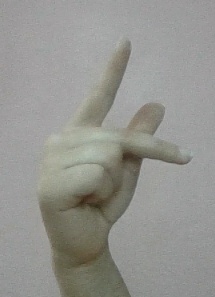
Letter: dha